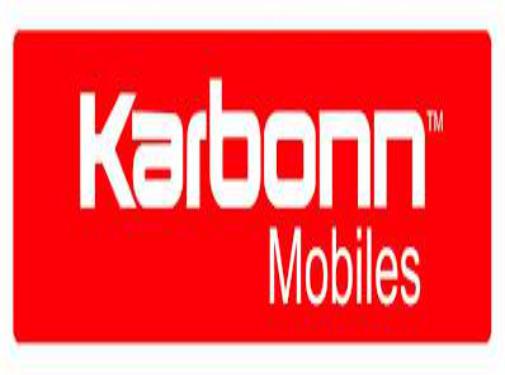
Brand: Karbonn
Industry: Electronic